See Delphi and Die

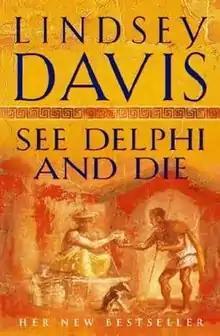
First edition cover

See Delphi and Die is a 2005 historical mystery crime novel by English author Lindsey Davis, the 17th book of the Marcus Didius Falco Mysteries series. The audiobook is narrated by Simon Prebble.